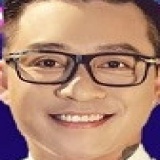
ca sĩ Tuấn Hưng